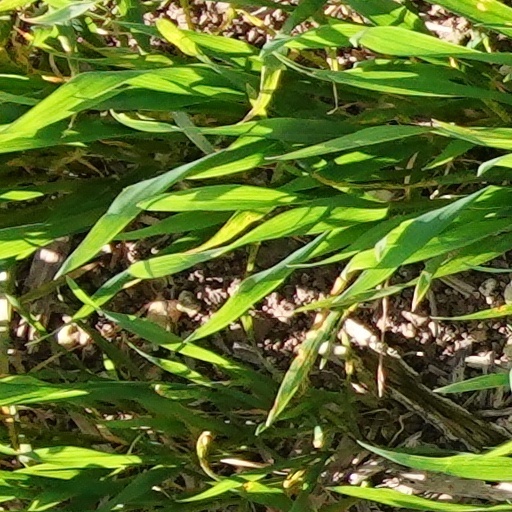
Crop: wheat